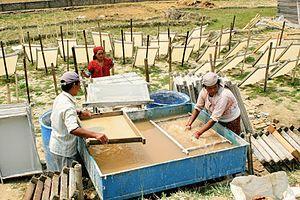
Fabrication artisanale du papier lokta (à partir de Daphne papyracea), Kathmandou, Nepal
Le lokta, est un arbuste de 4 m maximum. Il peut être sempervirent ou caducifolié. Ses fleurs sont hivernales. Elles forment des bouquets odorants passant du blanc au rose. Ses baies sont de couleur rouille foncé et ses feuilles vert foncé sont pointues et ovales `